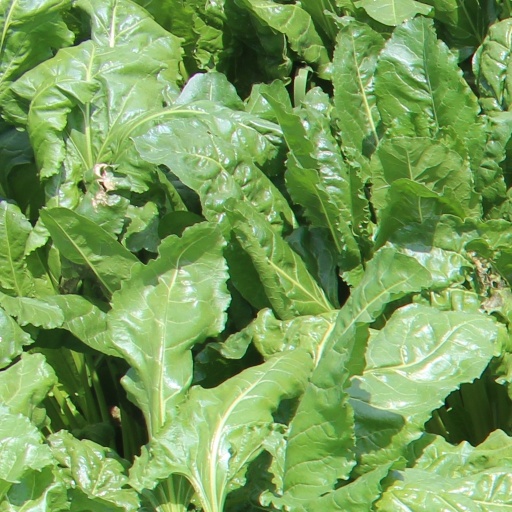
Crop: sugar beet